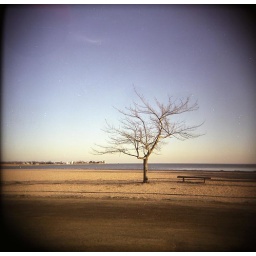
this is the salt water town beach; the fresh water beach is in No. Guilford on Lake Quonnipaug